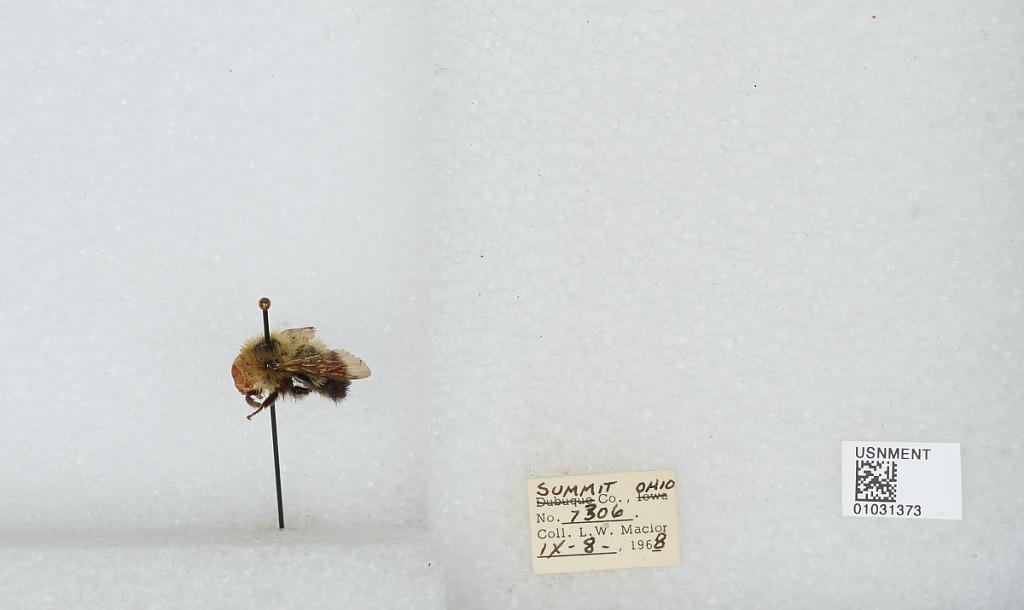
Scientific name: Bombus (Pyrobombus) vagans vagans Smith
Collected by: L. Macior
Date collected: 1968-9-8
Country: United States
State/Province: Ohio
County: Summit
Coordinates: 41.0917, -81.5594